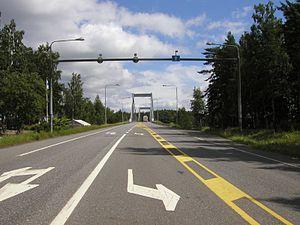
Le Seututie 130 est une route régionale allant de Vantaa à Tampere en Finlande.
Les routes régionales de Finlande sont les artères du réseau routier de la Finlande.